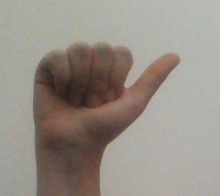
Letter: dhad